Ebbw Vale

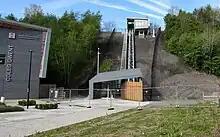
The Ebbw Vale Cableway

A kilometre-long funicular was part of the Garden Festival in 1992, but closed afterwards. In June 2015 a new inclined elevator, the "", was opened. The lift was built by ABS Transportbahnen (Doppelmayr Garaventa Group). Its length is and has a vertical lift is . It has one car and operates from Monday to Friday, 7am to 7pm fully automatically, without attendants. The short, 20 second, journey is free to travel and it is intended to improve access between levels in the town, from 'The Works' site and Coleg Gwent, up to the town centre. The Works site is the site of the old steelworks and the current focus of much redevelopment for the area.